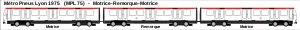
Le MPL 75 est un matériel roulant sur pneumatiques du métro de Lyon circulant sur les lignes A et B du réseau TCL. Il est entretenu dans l'atelier de la Poudrette à Vaulx-en-Velin.